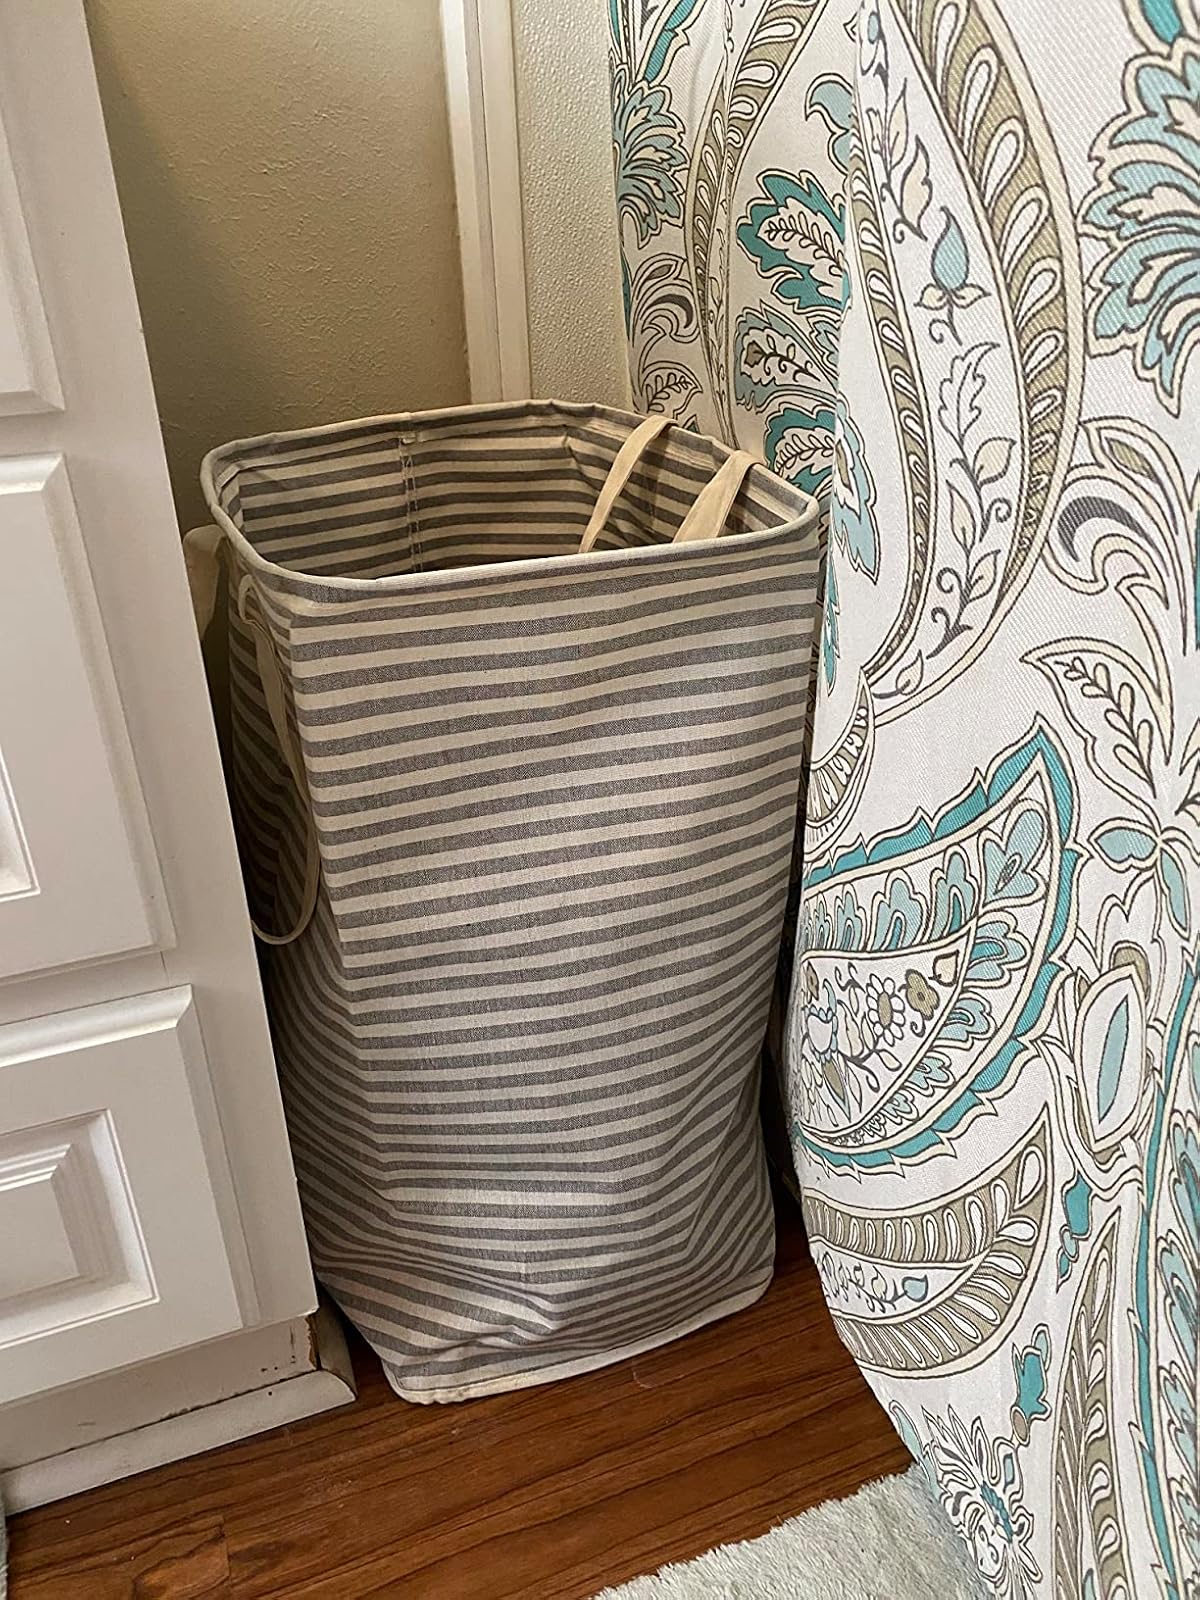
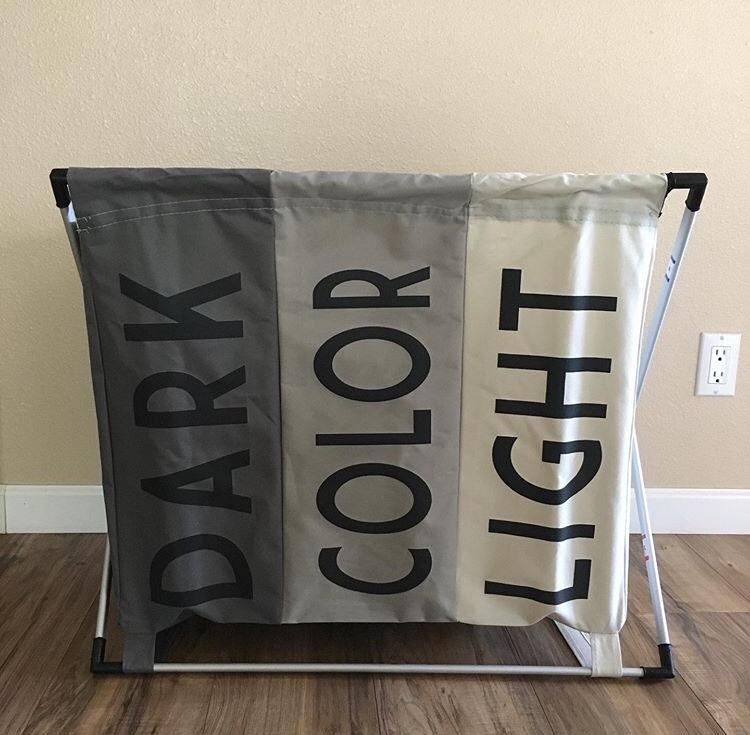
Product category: items_hamper
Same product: no